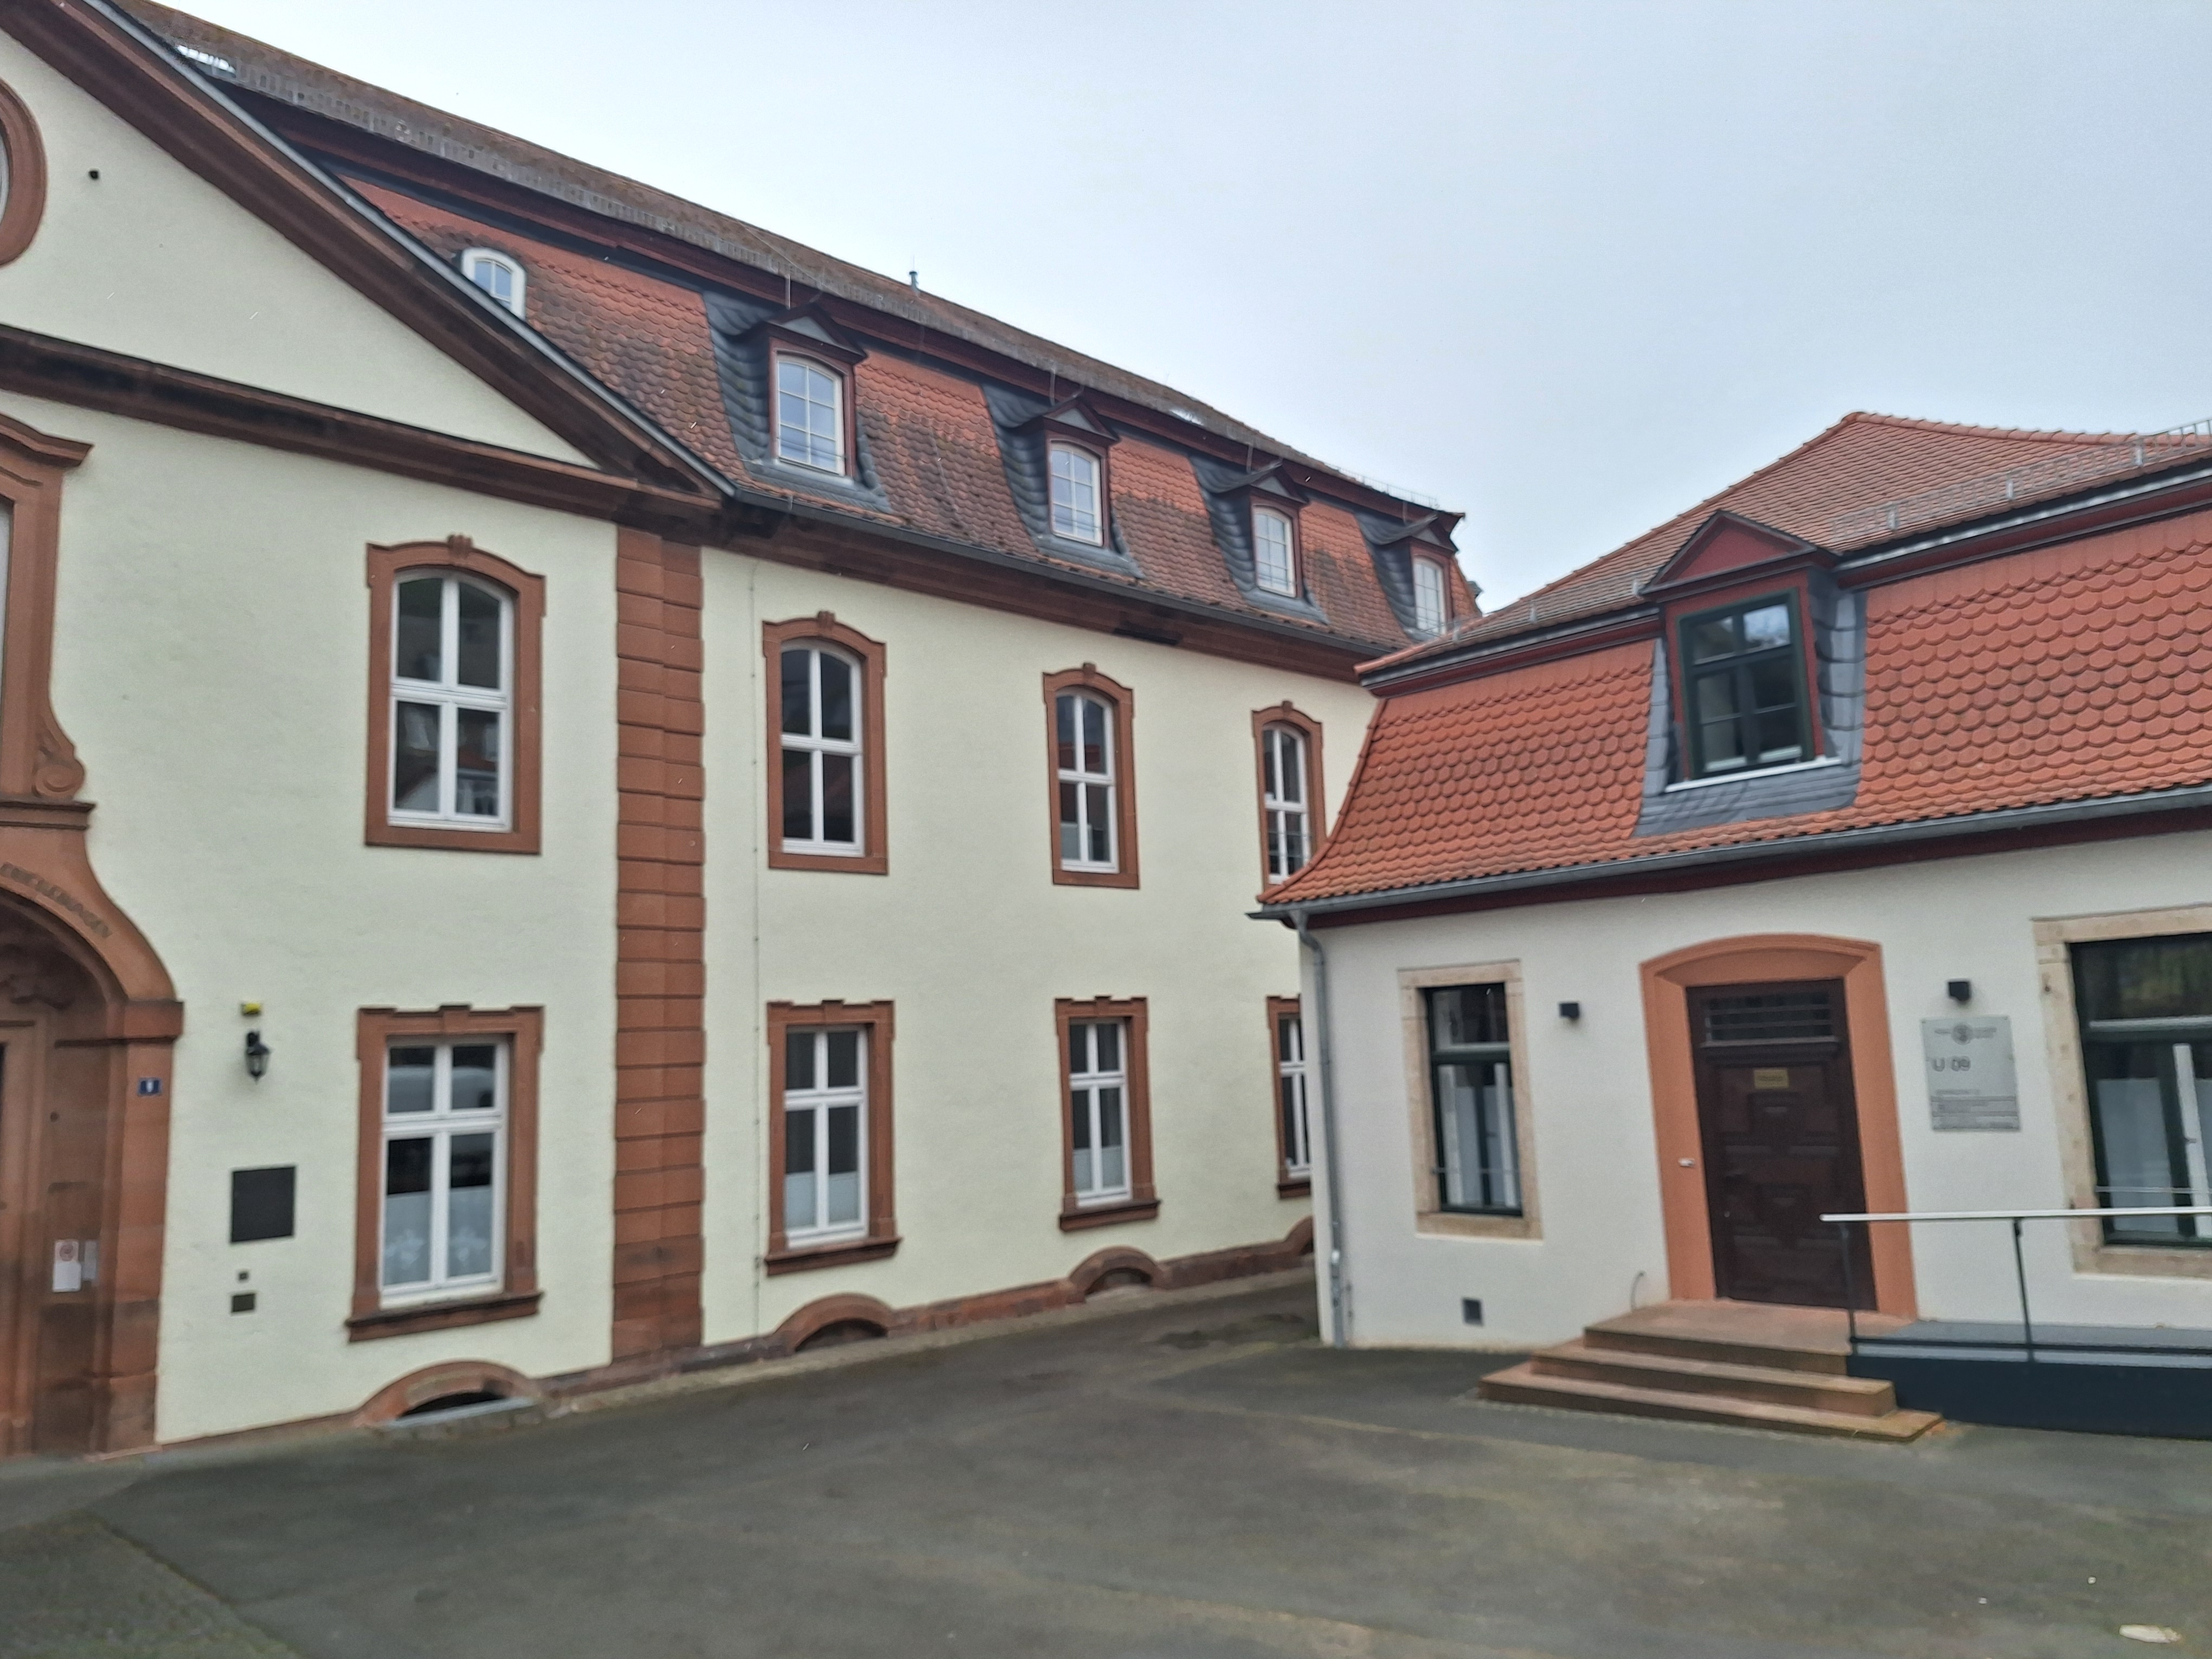
Building: Barfüßstraße 1